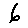
Label: 6